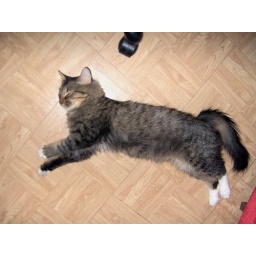
It's hot in the house this afternoon, and the cats are spreading out to the max.